Vladivostok Summit Meeting on Arms Control

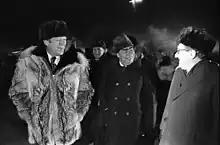
The delegations on the tarmac at Vozdvizhenka Airbase, just moments before Ford informally concluded the Summit by giving his wolfskin coat to Brezhnev

The first day of negotiations was originally planned to last just two hours, from 6:00pm to 8:00pm VLAT, after which the two delegations would break for dinner and then retire for the night before resuming talks the next morning. The negotiations had been so productive, however, that the Soviets and the Americans agreed to forgo dinner and continue the talks, ultimately taking three short breaks that evening instead of one long one to eat. The Americans, afraid that the Sanatorium had been bugged, elected to take their breaks outside, despite the sub-zero temperatures. During one of the breaks, Brezhnev presented Ford with a portrait painting of the American president, and while Ford was quite impressed by the quality of the work he did not think it looked much like him. When he presented the portrait to a group of his American colleagues, photographer David Hume Kennerly joked: "Hey now, would you look at that? They gave you a picture of Frank Sinatra." Ford was not amused.